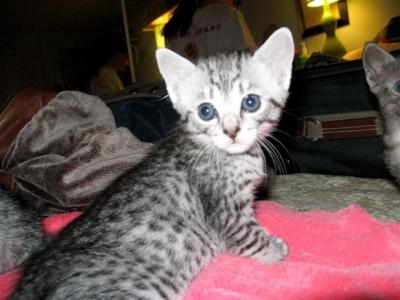
Breed: Egyptian Mau